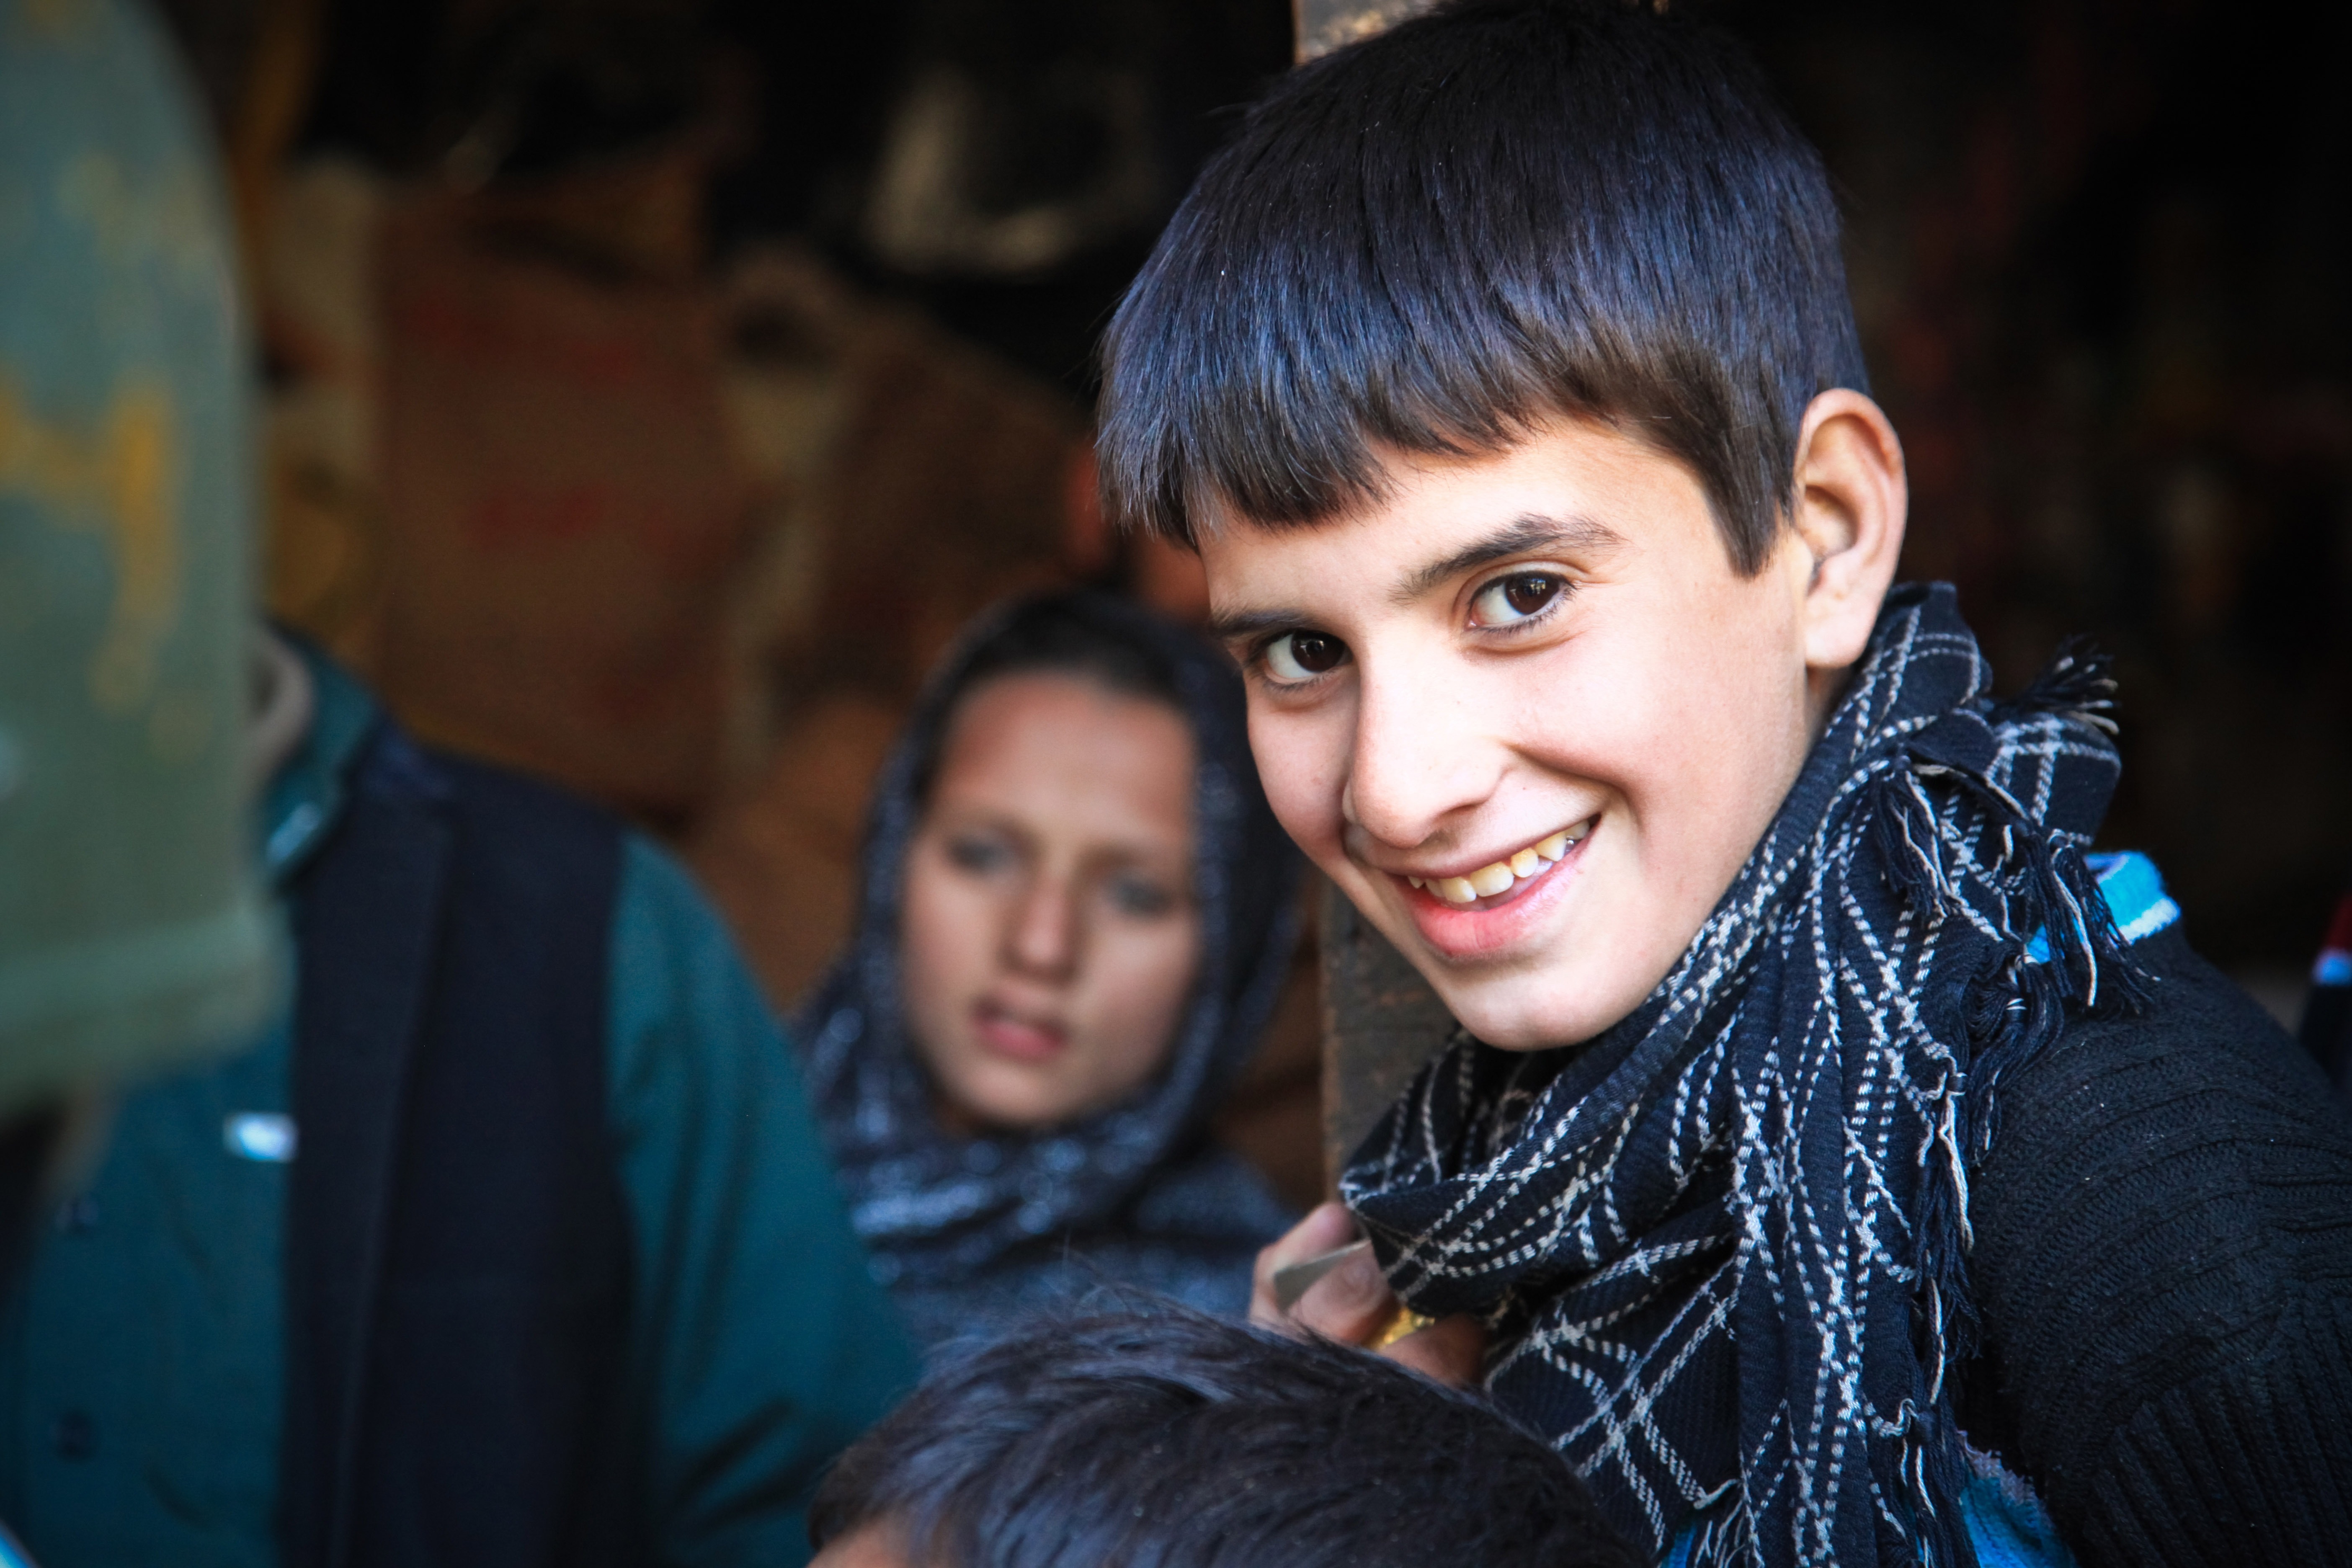
person, people, photography, blue, laughing, children, happy, boys, school, poor, intelligent, afghani